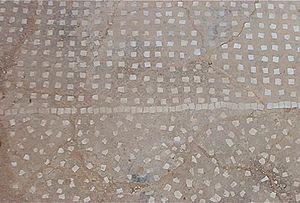
Byrsa est une colline qui abrite de nos jours le site du musée national de Carthage et de la cathédrale Saint-Louis et appartient au site archéologique de Carthage en Tunisie.
Une définition de l'histoire de la construction, qui la distingue de l'histoire de l'architecture, pourrait nous être donnée par Vitruve : elle s'attache à décrire les matériaux que fournit la nature et l'usage qu'on en fait. Il n'y est pas question de l'origine de l'architecture, mais bien de celle des bâtiments, ainsi que de la manière dont on est parvenu à donner à l'art de bâtir les développements et le degré de perfection où nous le voyons aujourd'hui. Le champ de l'histoire de la construction s'est constitué dans certains pays comme un domaine d'étude universitaire à part entière.
La civilisation carthaginoise ou civilisation punique est une ancienne civilisation située dans le bassin méditerranéen et à l'origine de l'une des plus grandes puissances commerciales, culturelles et militaires de cette région dans l'Antiquité.